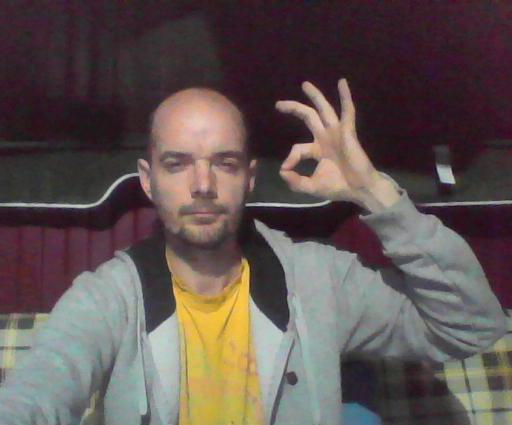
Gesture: ok